Marina

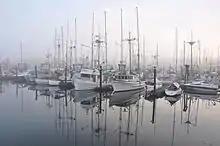
A marina with floating docks on False Creek inlet in Vancouver, Canada

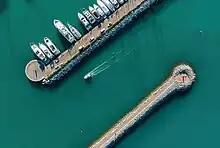
Entering to Izola Marina, Slovenia

A marina (from Spanish , Portuguese and Italian : "related to the sea") is a dock or basin with moorings and supplies for yachts and small boats.